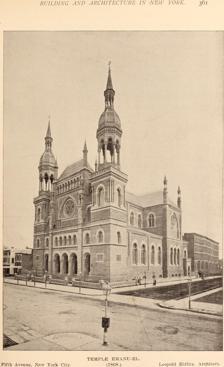
Building: Temple Emanu-El (New York, 1868)
Country: United States of America
Year built: 1868
Former Reform synagogue in Manhattan, New York This article is about the demolished synagogue. For the congregation that used to worship in the building, see Congregation Emanu-El of New York . Temple Emanu-El A postcard of the former synagogue, in 1898 Religion Affiliation Reform Judaism (former) Ecclesiastical or organisational status Synagogue (1868–1927) Ownership Congregation Emanu-El of New York Status Closed ; demolished Location Location Fifth Avenue and 43rd Street in Modtown Manhattan , New York City , New York Country United States Location of the former synagogue in Manhattan , New York City Geographic coordinates 40°45′14″N 73°58′48″W / 40.754°N 73.980°W / 40.754; -73.980 Architecture Architect(s) Leopold Eidlitz Henry Fernbach Type Synagogue Style Moorish Revival Date established 1845 (as a congregation) Groundbreaking 1866 Completed 1868 Demolished 1927 (replaced in 1930 ) Temple Emanu-El was a large Reform Jewish synagogue located on Fifth Avenue and 43rd Street in Midtown Manhattan , New York City , New York , United States. Built in 1868, it was demolished in 1927. History In 1868, the Congregation Emanu-El of New York erected a new synagogue building for the first time, a Moorish Revival structure designed by Leopold Eidlitz , assisted by Henry Fernbach , at 43rd Street and 5th Avenue after raising about $650,000. It was demolished in 1927, and replaced by a 1930s synagogue, also called Temple Emanuel-El . Gallery References